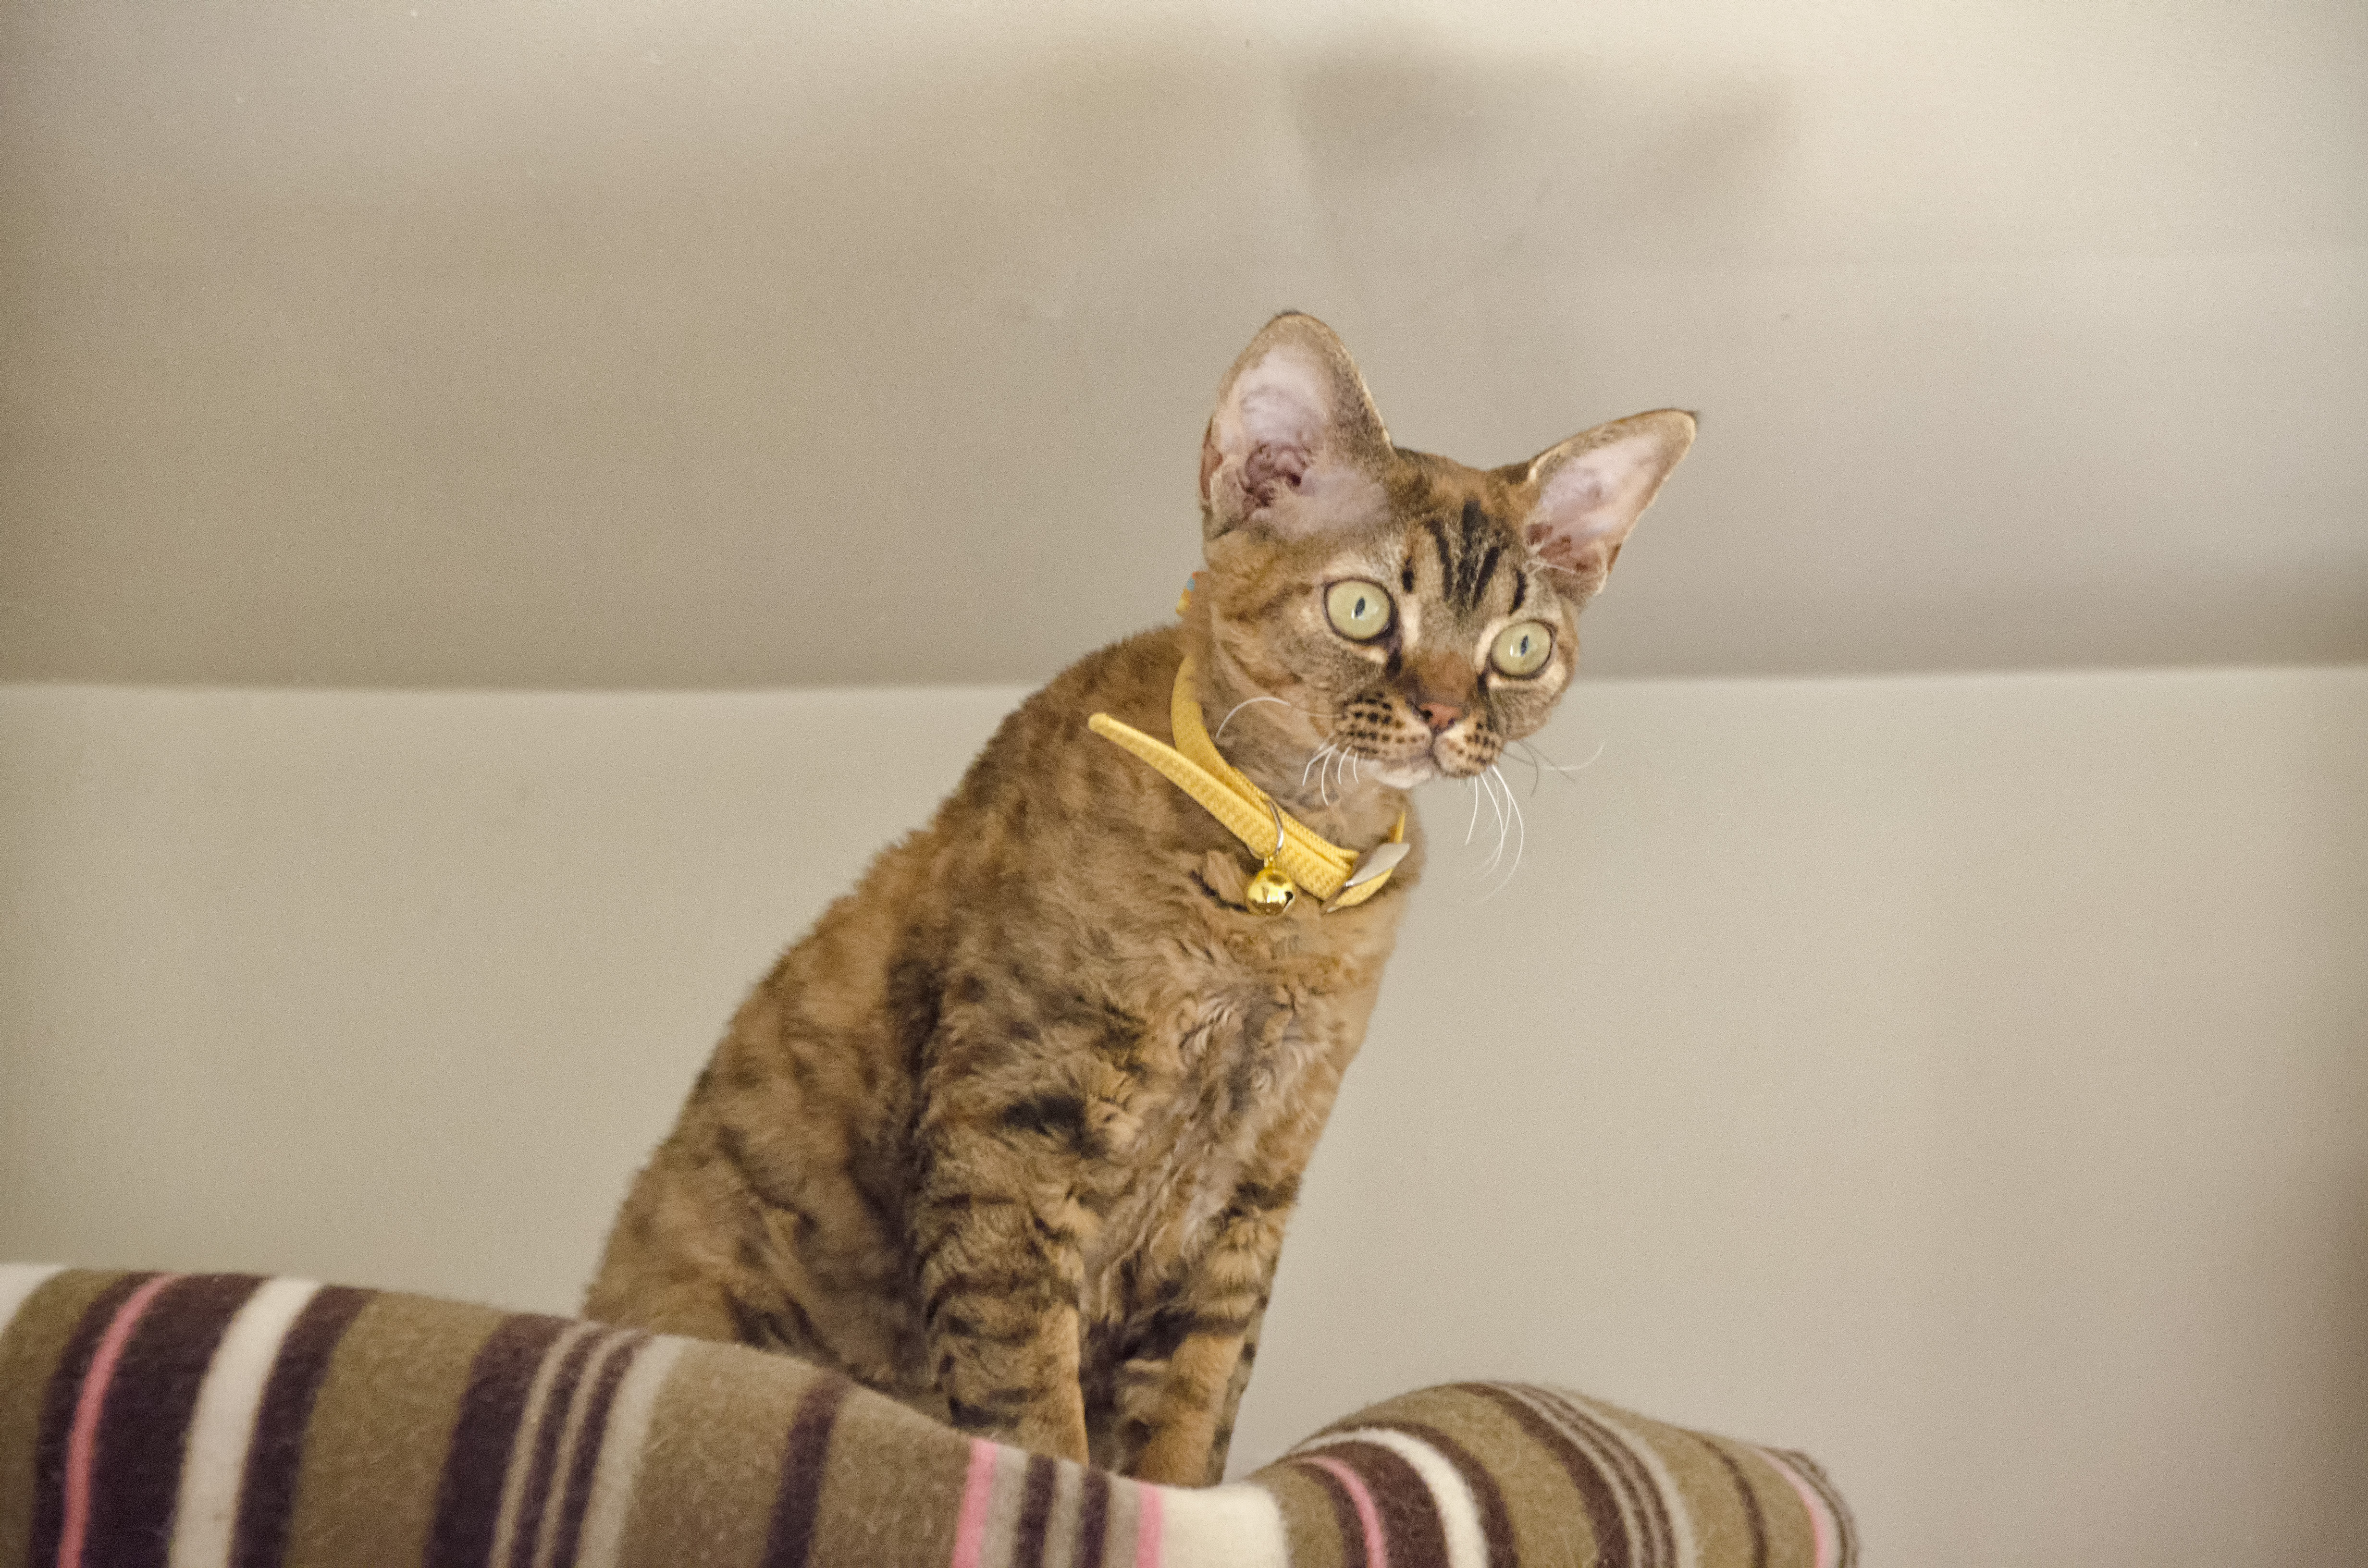
kitten, cat, mammal, whiskers, savannah, canada, vertebrate, chat, quebec, sherbrooke, tabby cat, bengal, small to medium sized cats, cat like mammal, ocicat, toyger